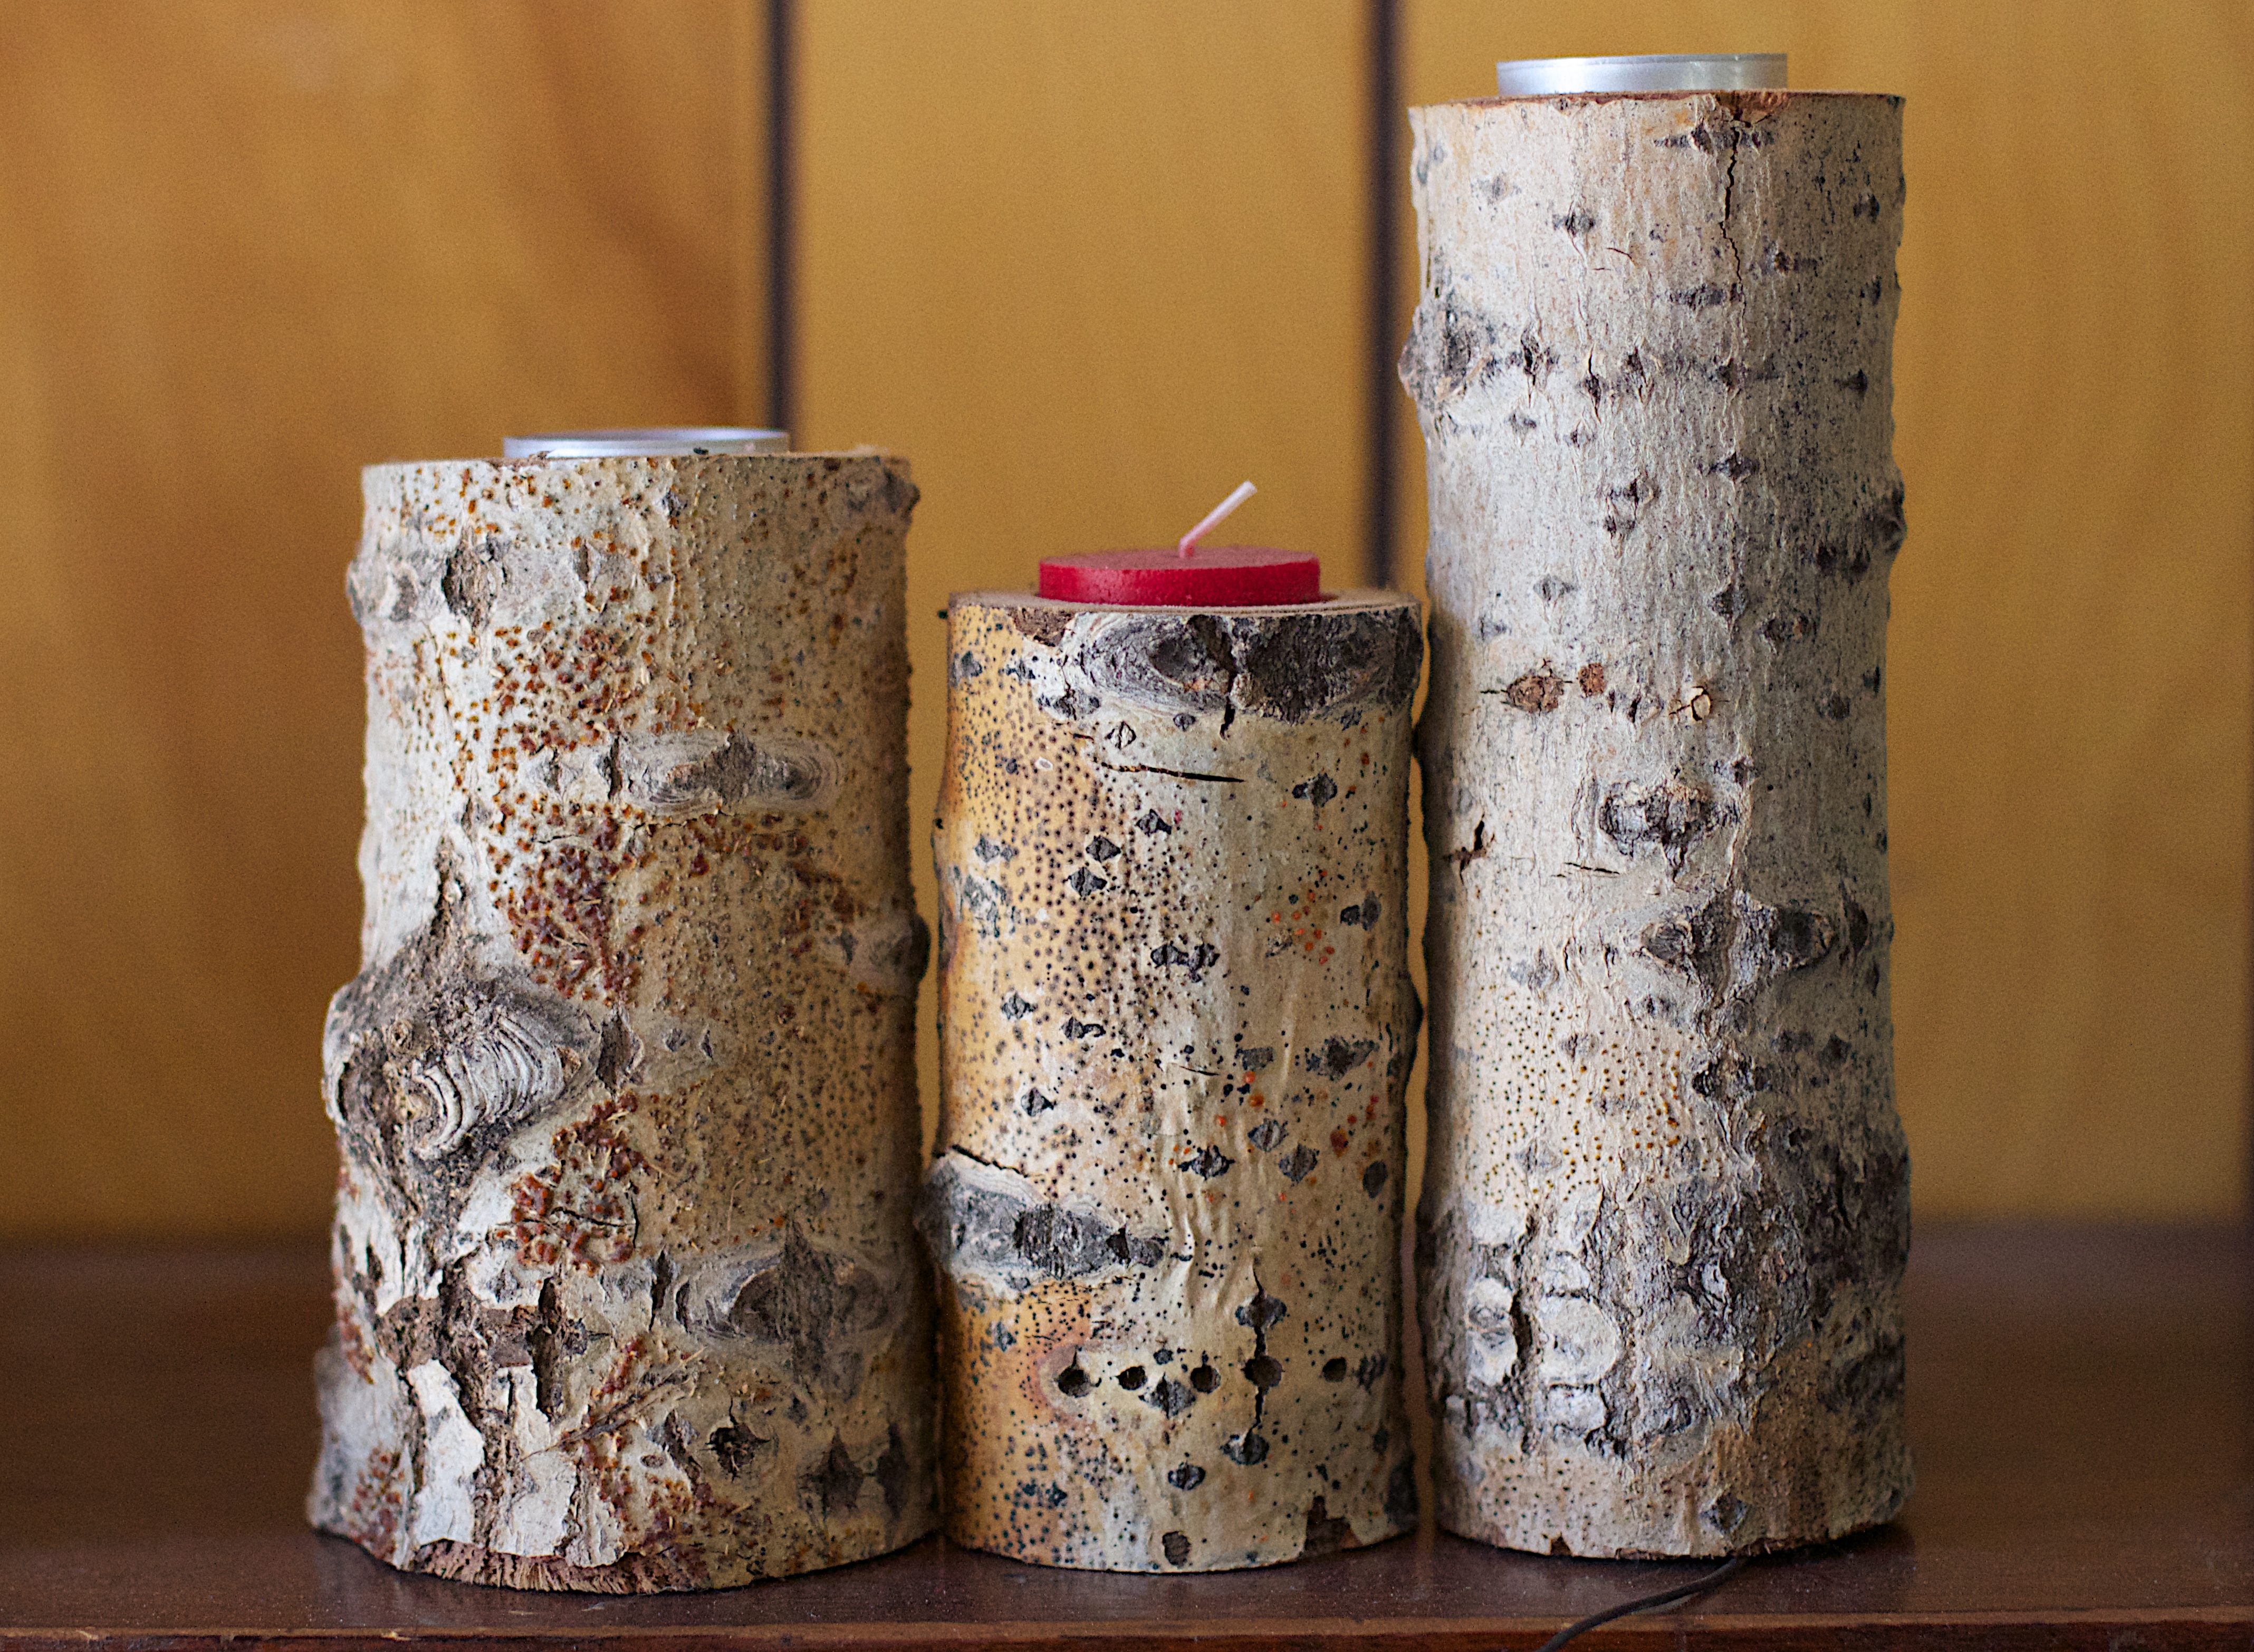
wood, ceramic, candle, lighting, material, art